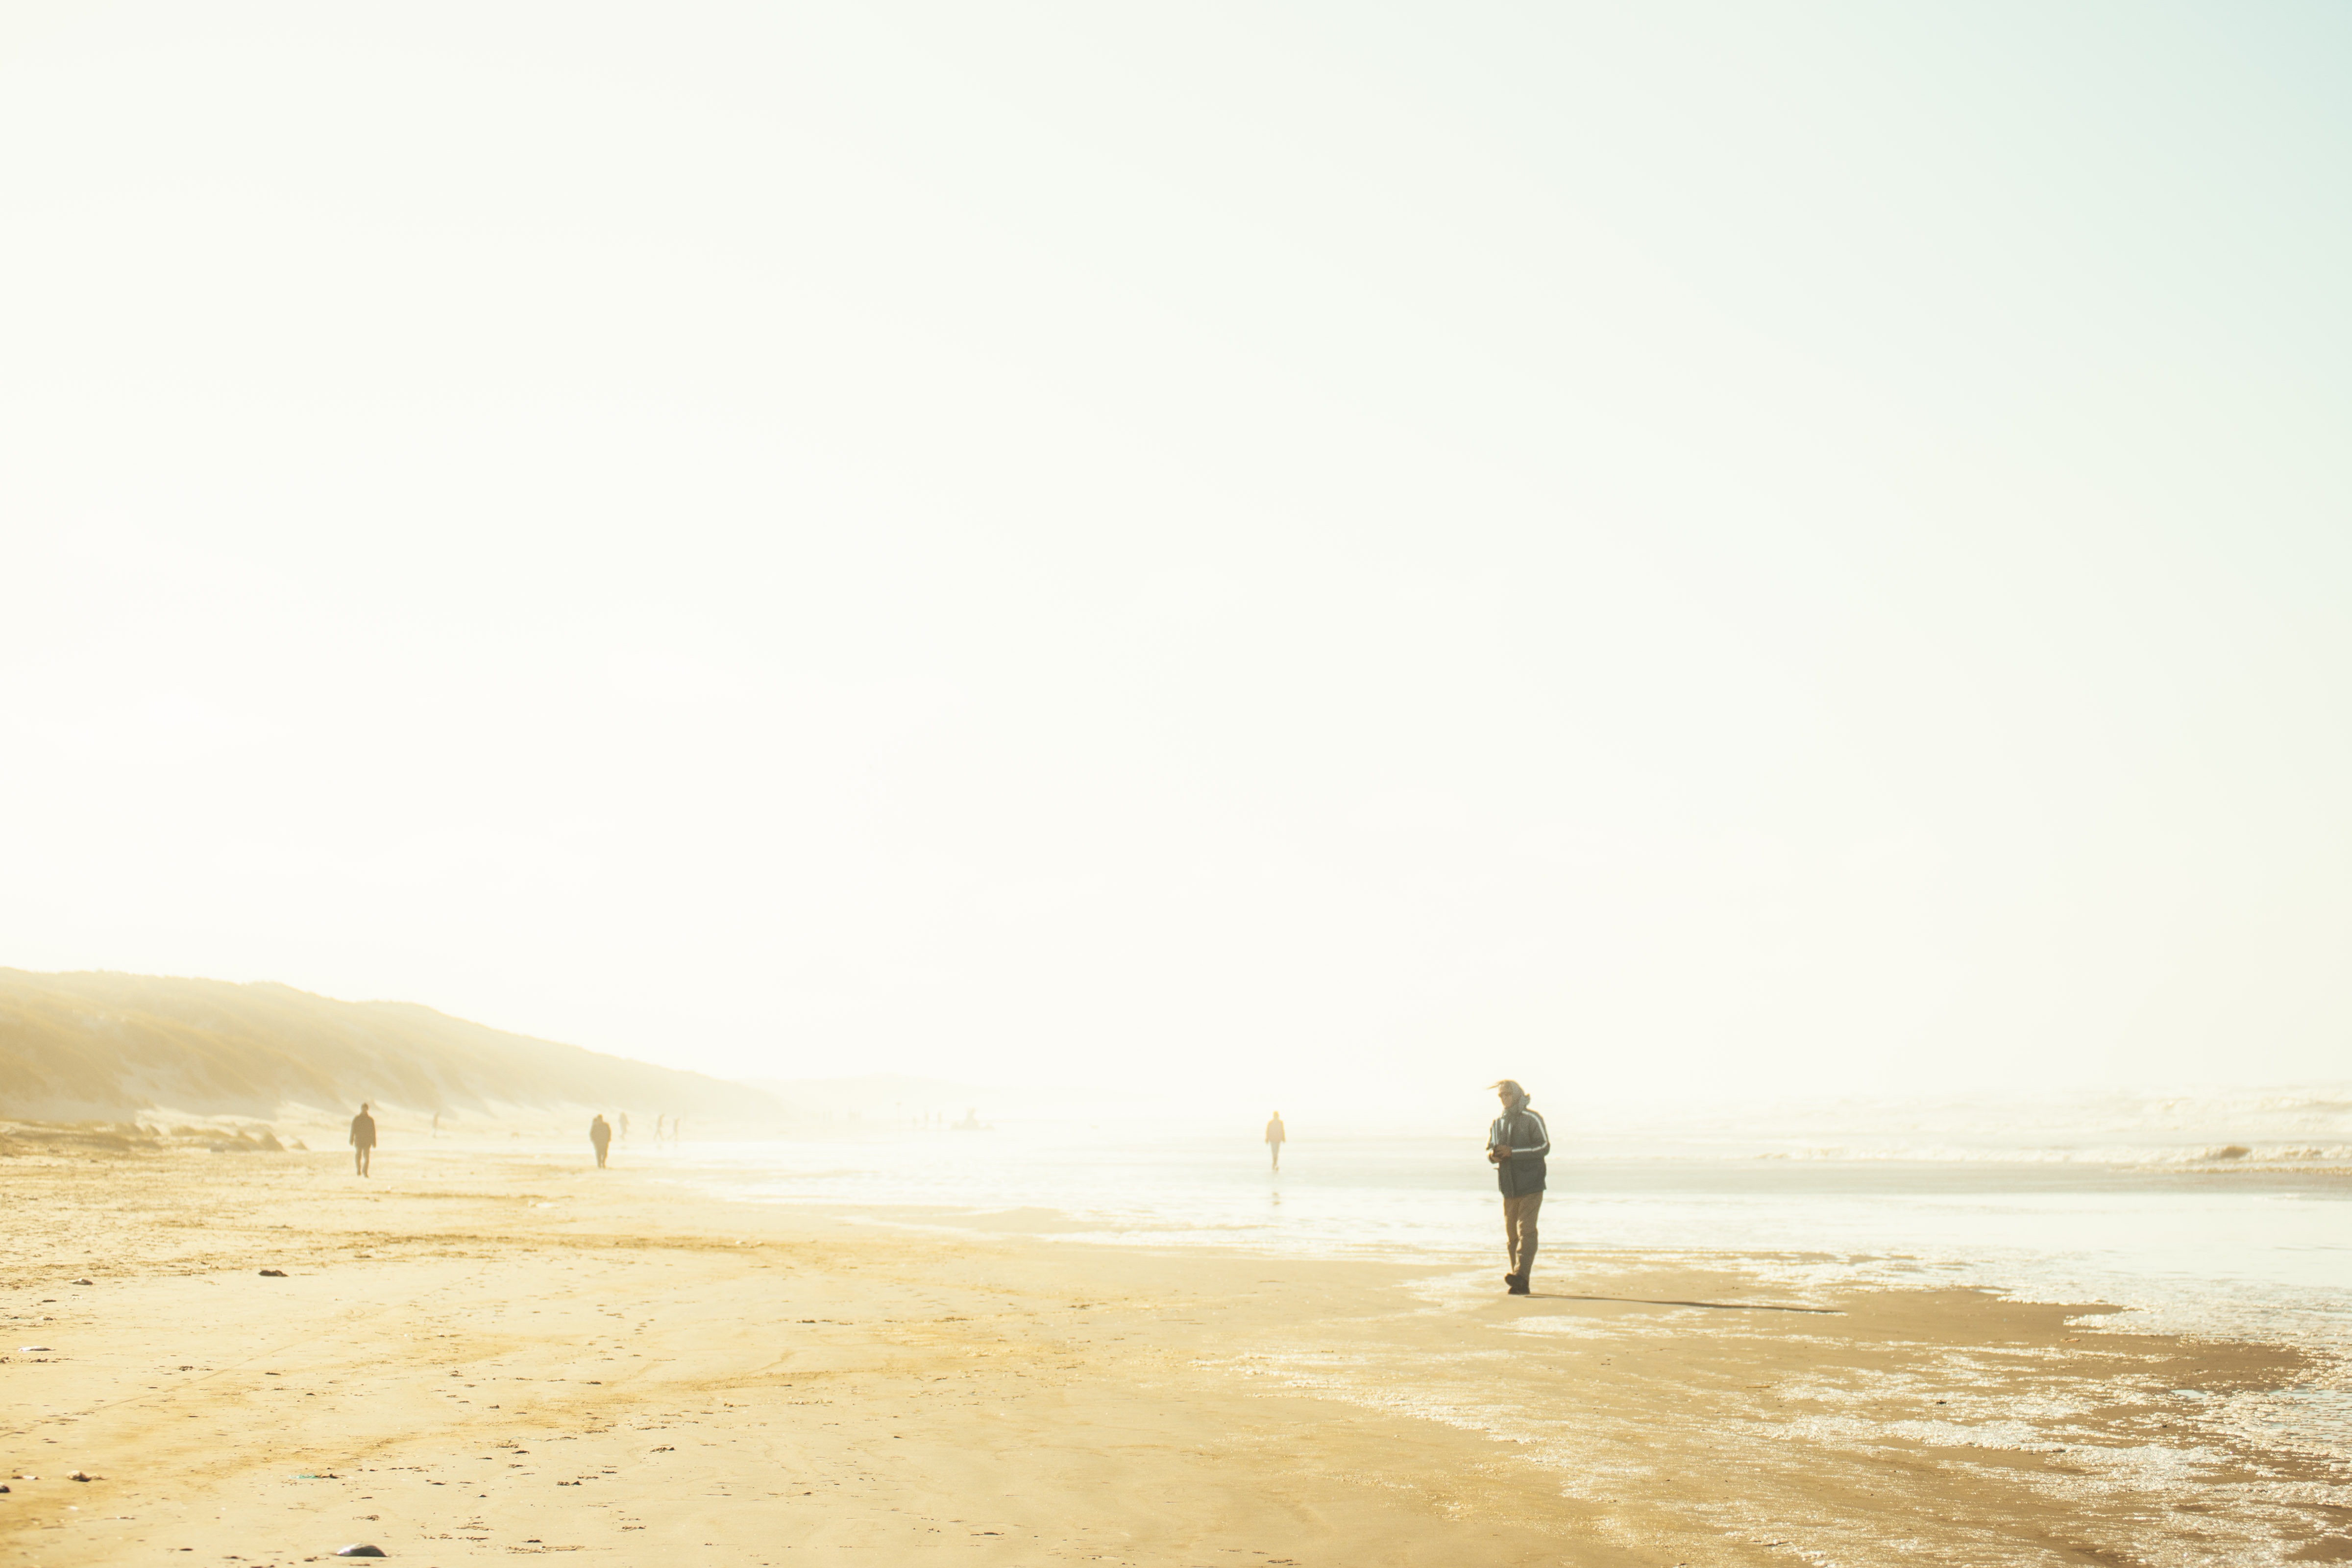
beach, landscape, sea, coast, sand, ocean, horizon, sunlight, morning, desert, shore, wave, habitat, natural environment, atmospheric phenomenon, aeolian landform